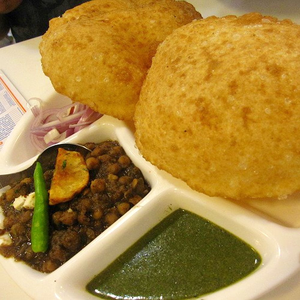
Dish: cholebhature